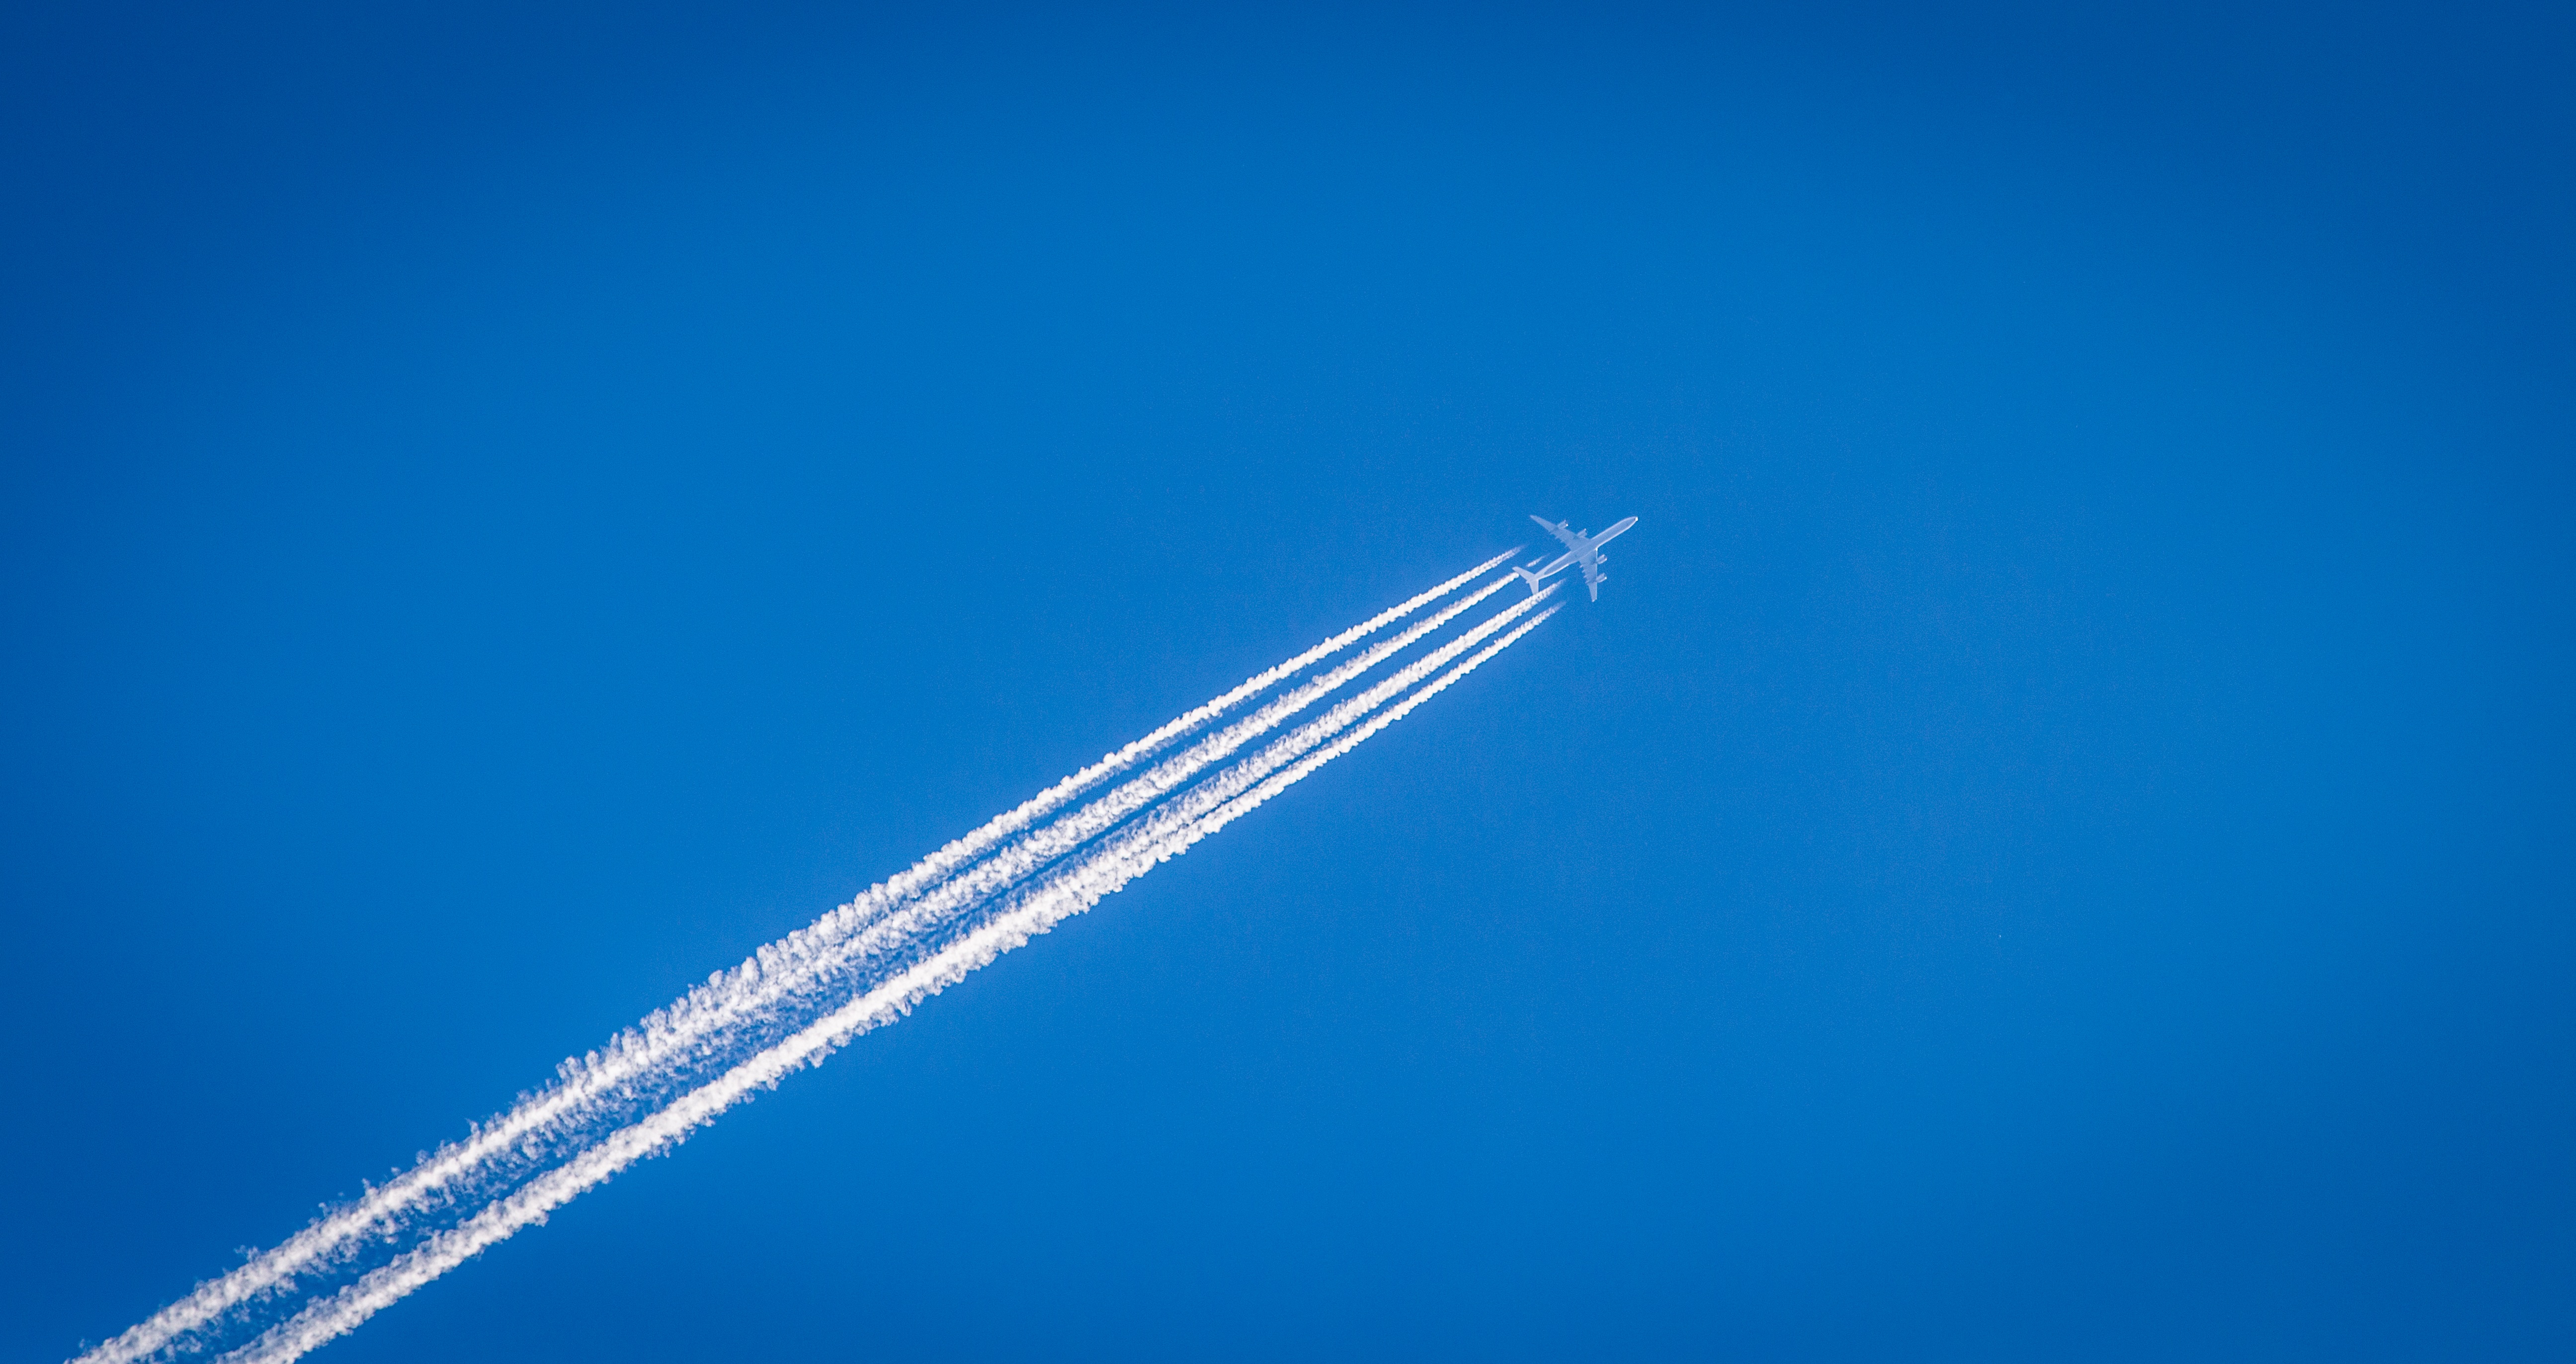
wing, sky, flying, airplane, plane, aircraft, jet, line, vehicle, mast, blue, electricity, lighting, atmosphere of earth